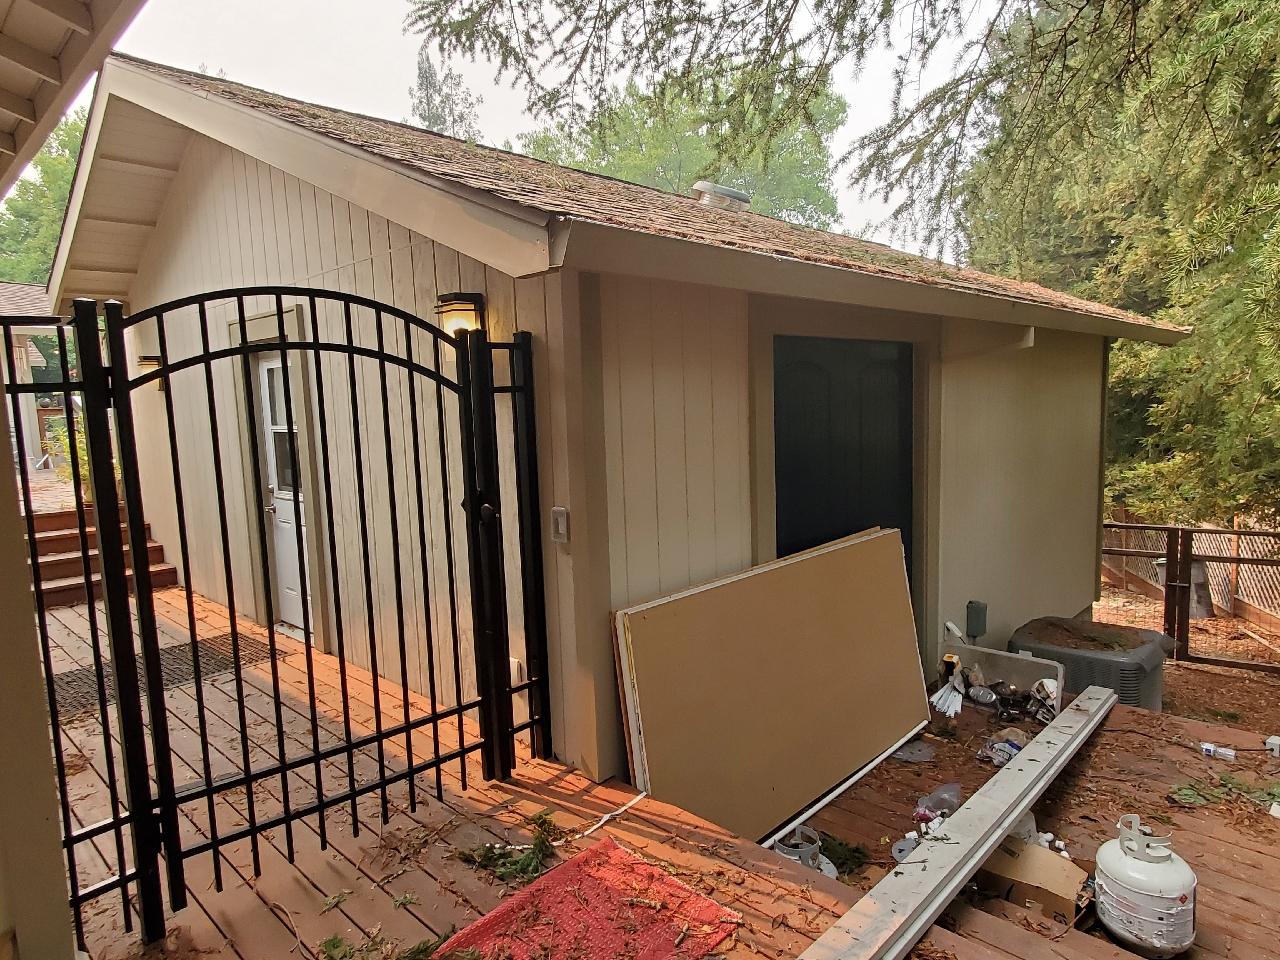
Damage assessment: no_damage